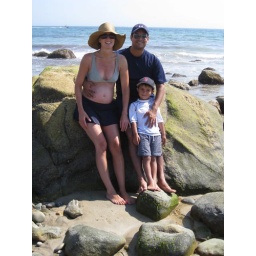
Annual photo by the beach rock